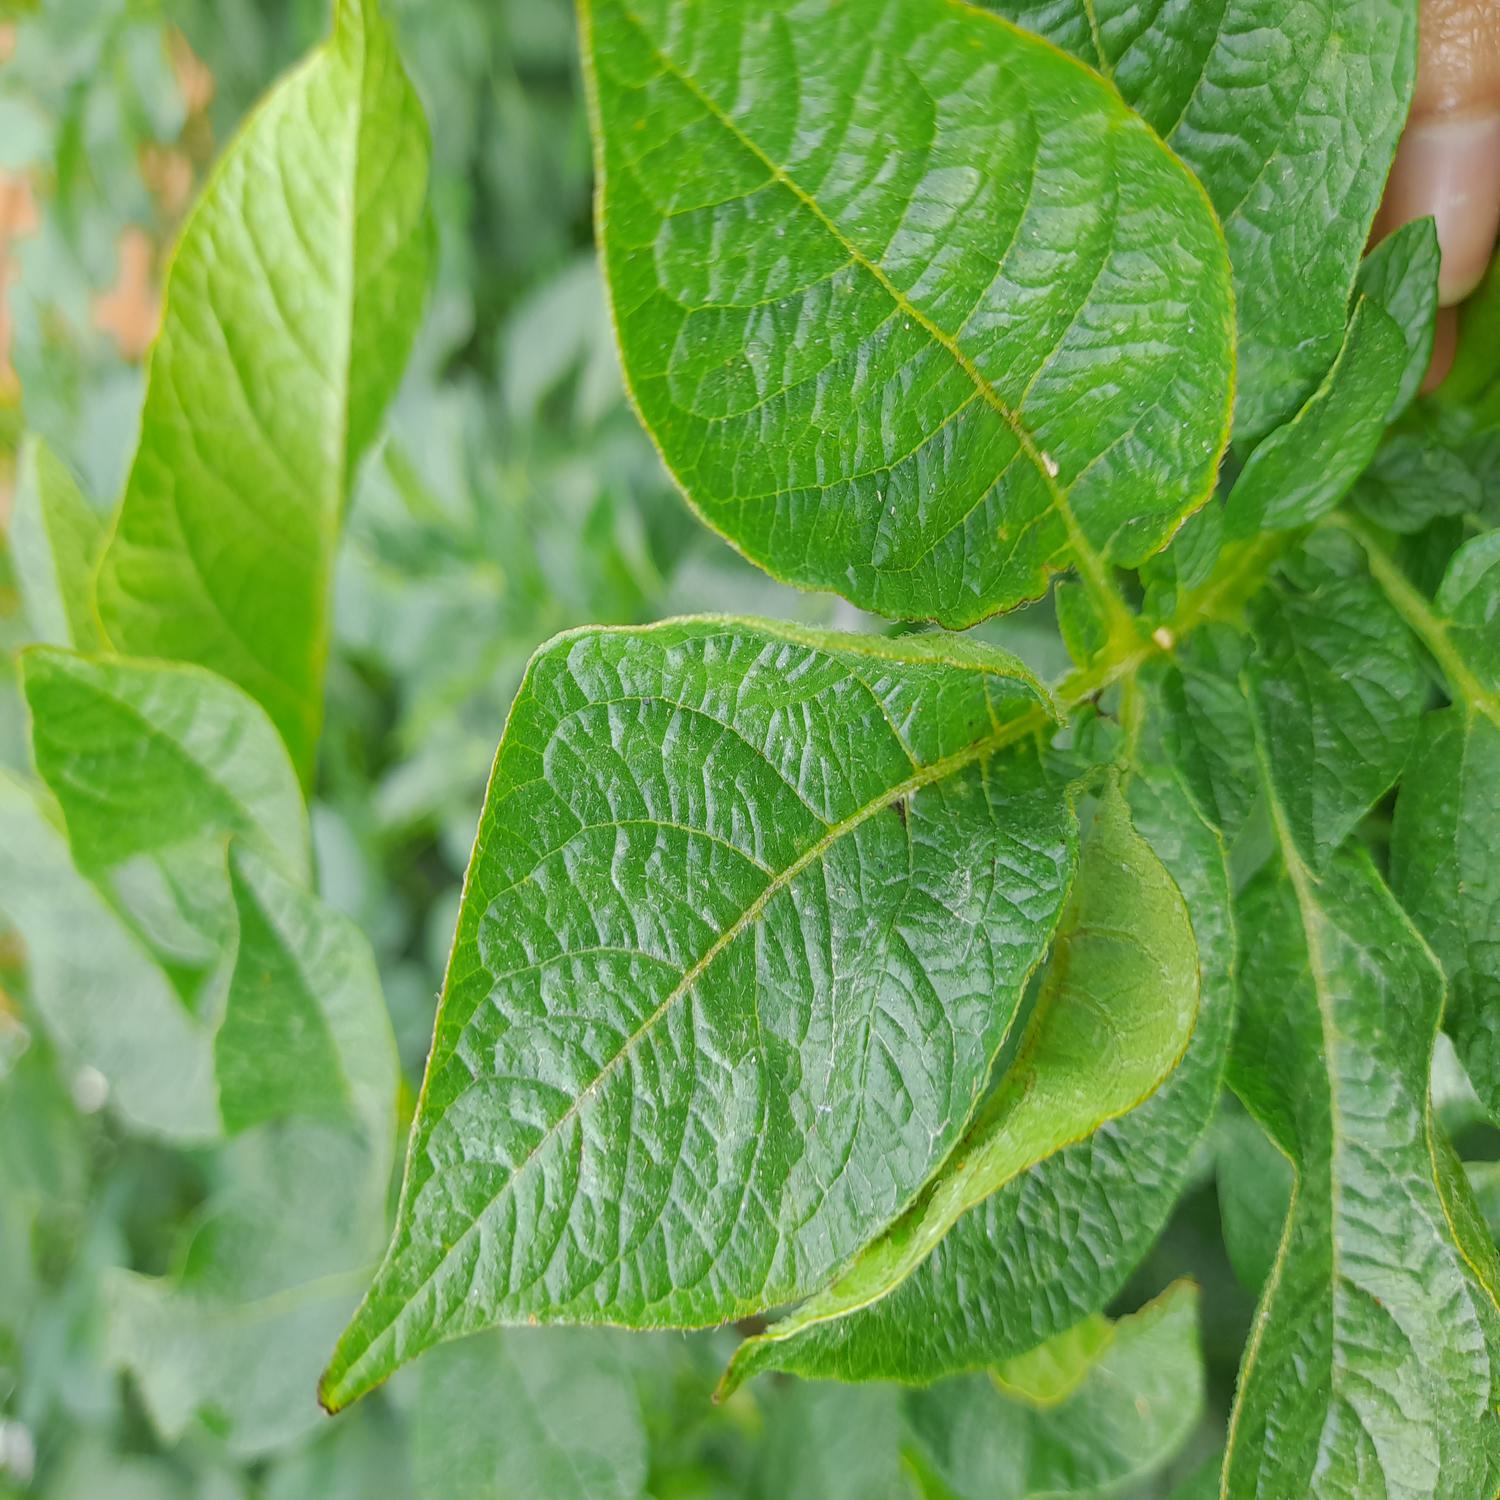
Etiqueta: Virus